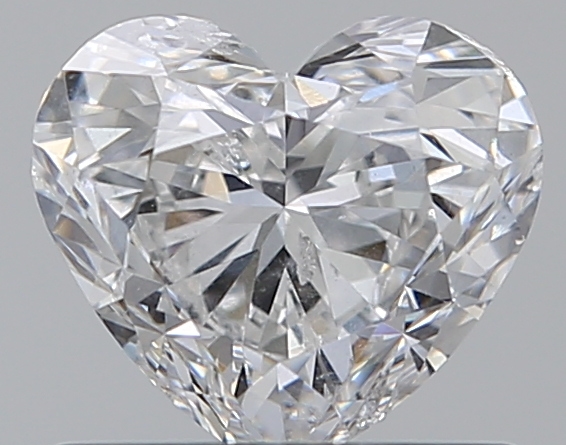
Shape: heart
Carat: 0.7
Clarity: SI2
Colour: E
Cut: VG
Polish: EX
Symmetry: GD
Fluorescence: N
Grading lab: GIA
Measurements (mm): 5.26 x 5.88 x 3.52